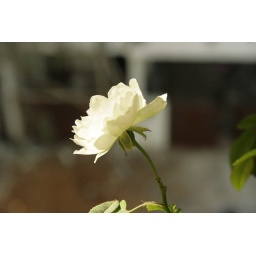
rose in our balcony